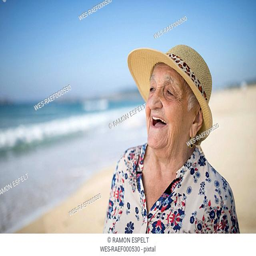
portrait of laughing senior woman on the beach